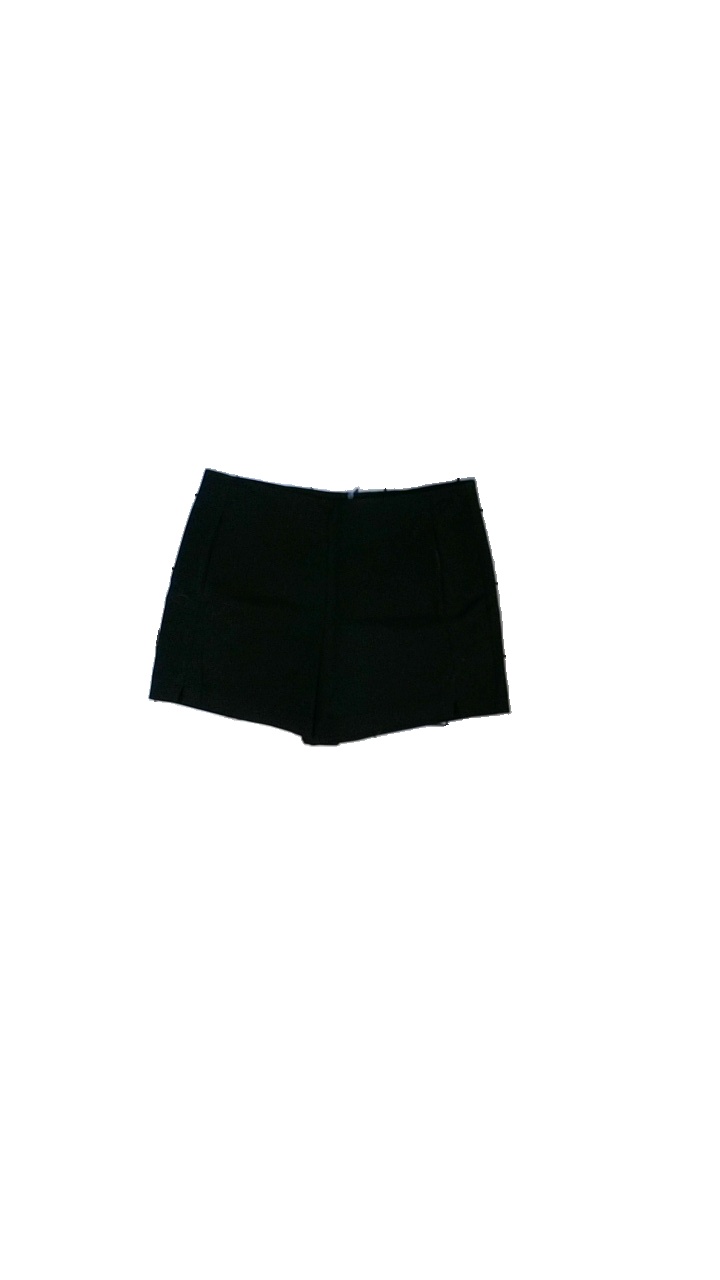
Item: Shorts (Ladies)
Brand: Missing
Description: svarta shorts
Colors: Black
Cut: Regular
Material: ?
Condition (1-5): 3
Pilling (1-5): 5
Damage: smuts fläck
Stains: Minor
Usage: Export
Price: <50